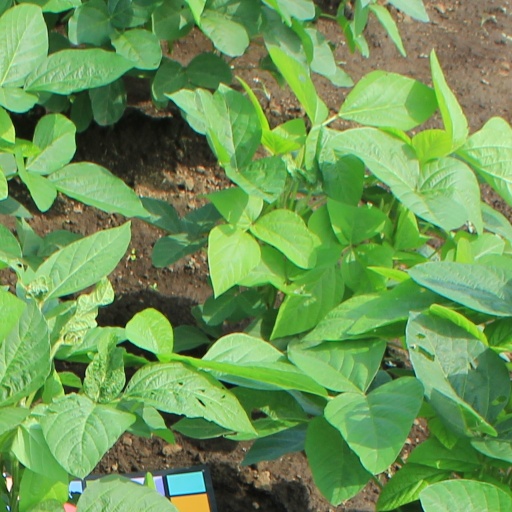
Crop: soybean